256th Siege Battery, Royal Garrison Artillery

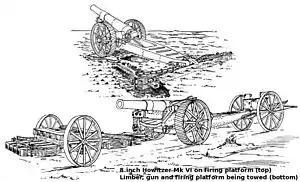
Diagram of the 8-inch Howitzer Mk VI, with its limber and firing platform.

On arrival in France the battery, with the drivers of 153rd Heavy Artillery Motor Transport Section, Army Service Corps (ASC), went by rail and road to Le Hamel, where they first joined 65th Heavy Artillery Group (HAG) in VI Corps' Heavy Artillery under Third Army but transferred on 18 February to 22nd HAG. The battery was assigned gun positions along the avenue of a chateau near St Vaast which had previously be used by a battery of 9.2-inch howitzers and required little modification. The officers and men were billeted in the chateau. Preparations were completed and the battery fired its first registration rounds, with aircraft observation, on 24 March. For the rest of the month it continued registration shoots, carried out its first Counter-battery (CB) task, and bombarded enemy trenches in the Tilloy-lès-Mofflaines area.